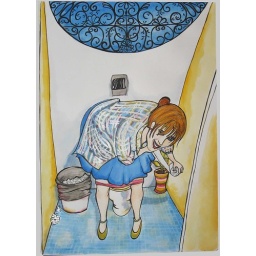
girl in the toilet